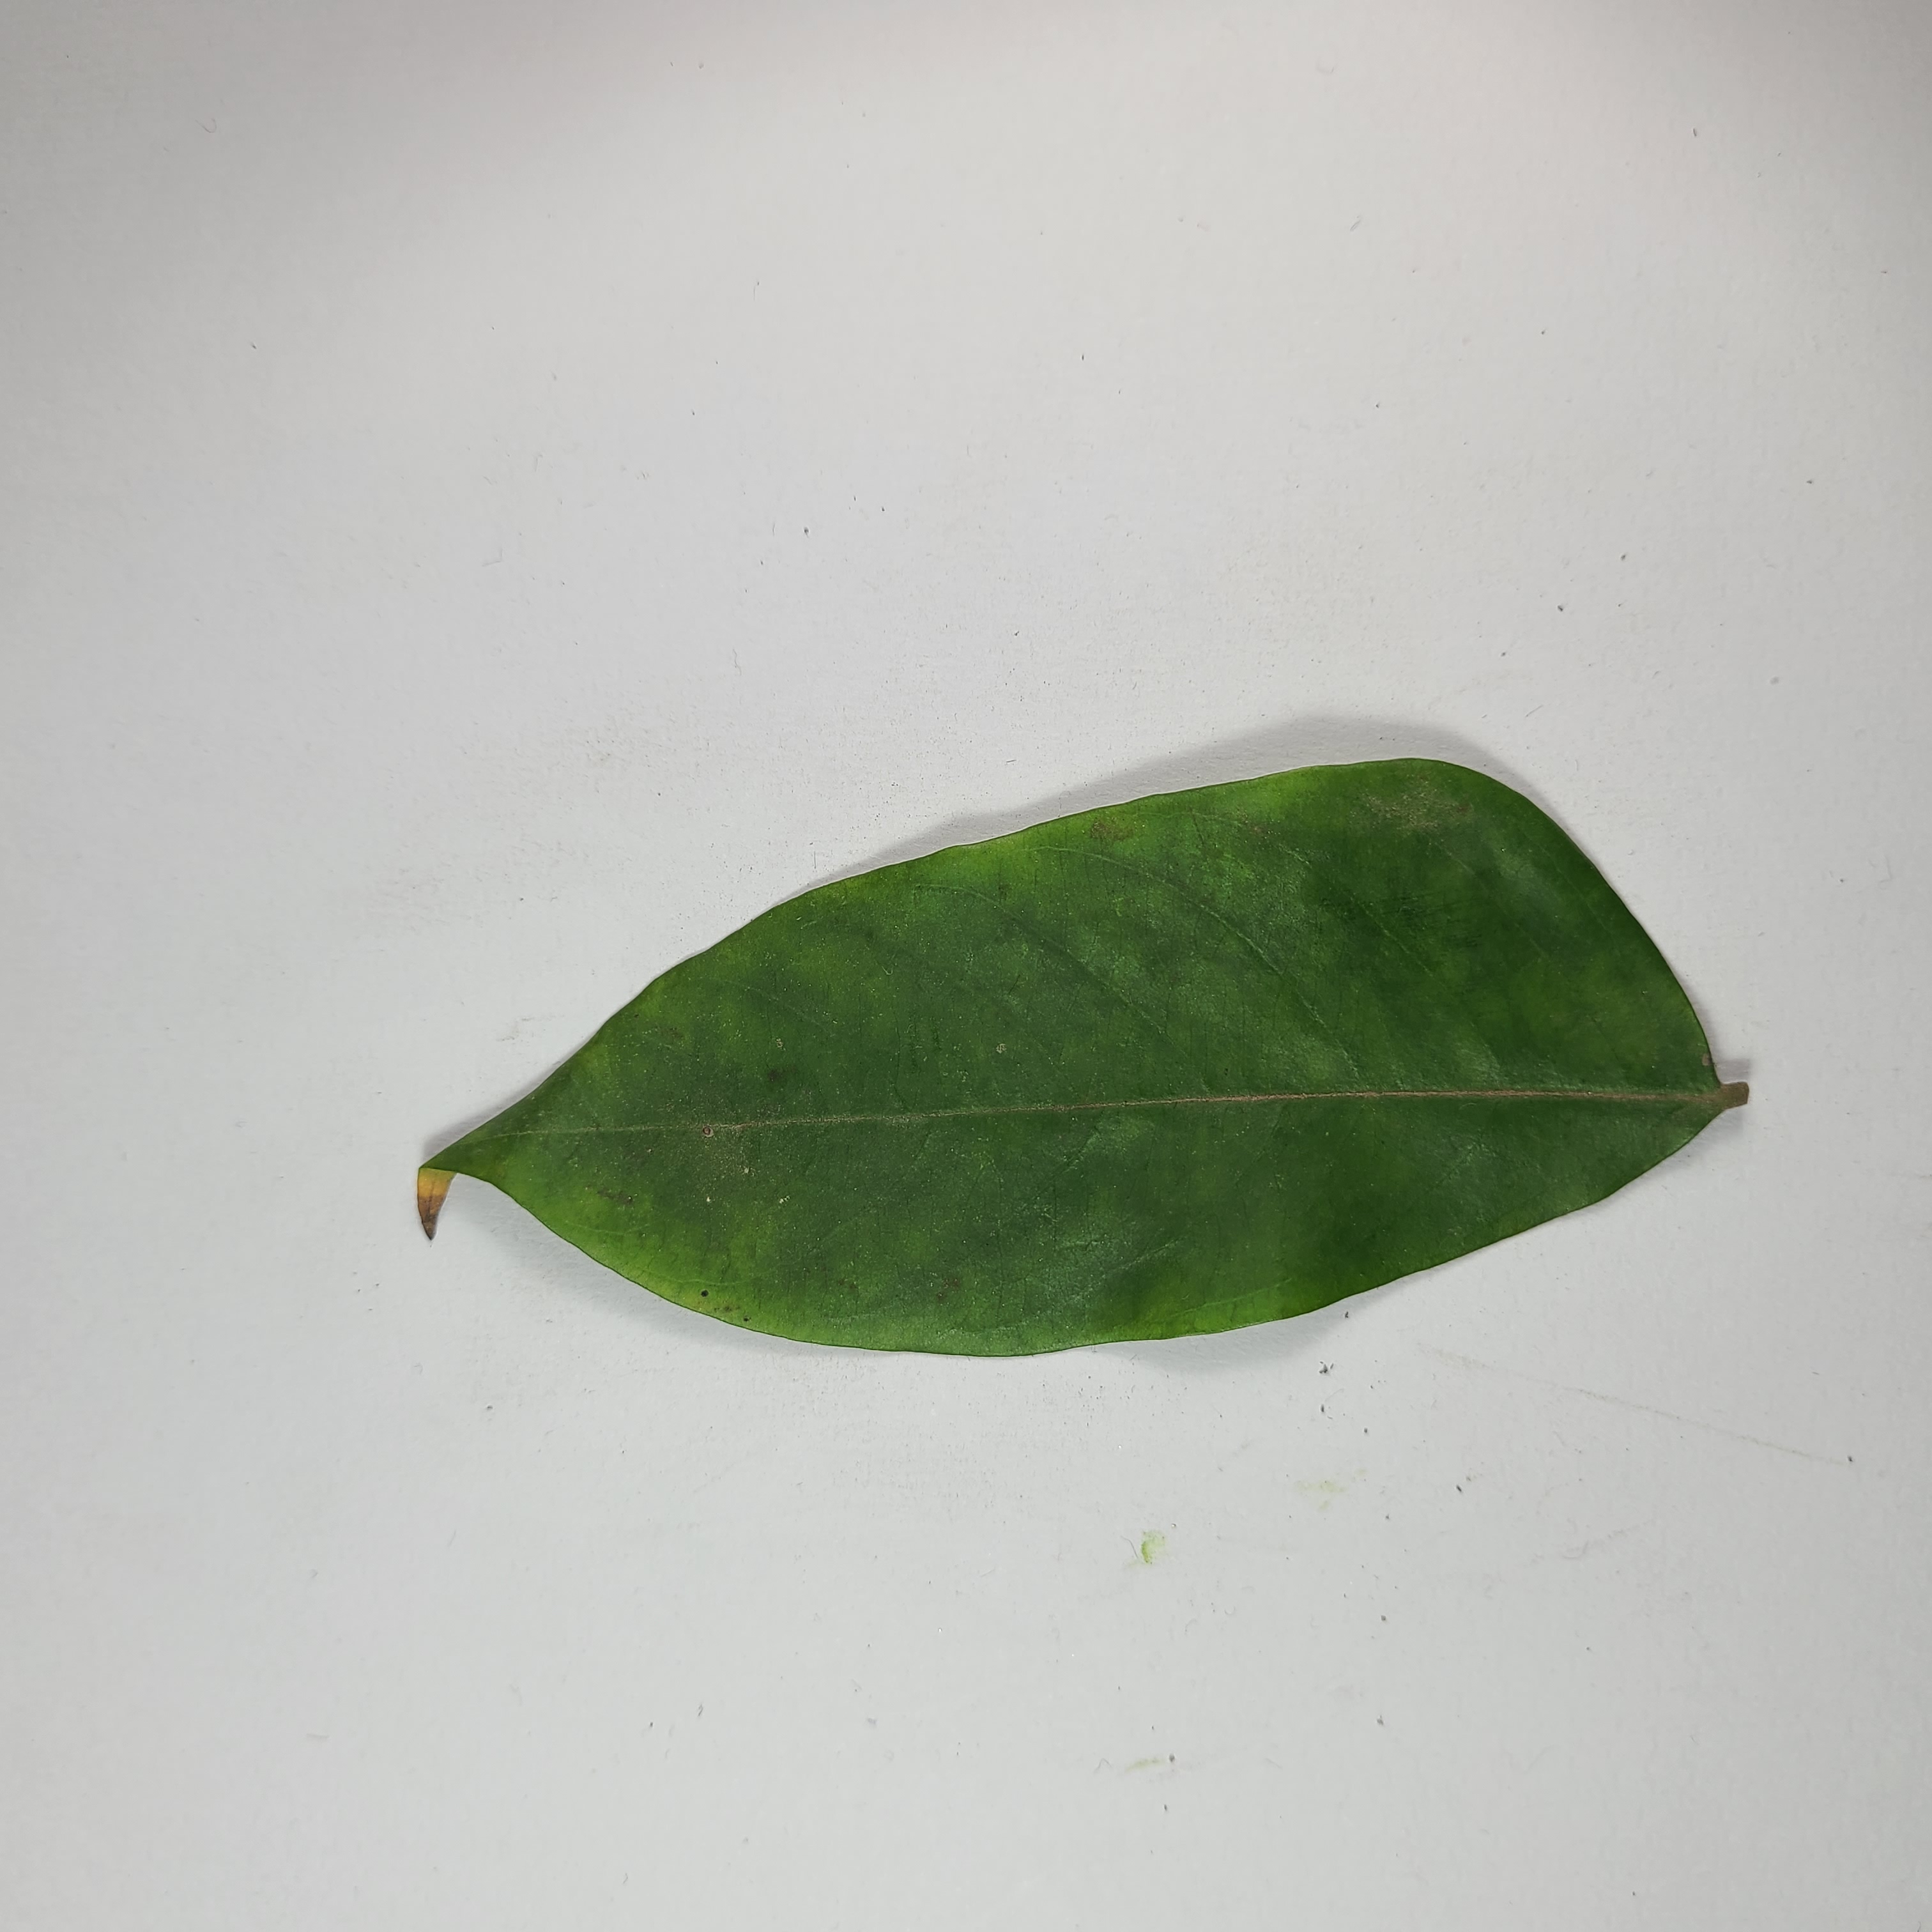
Label: Healthy Leaves